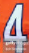
Number: 4